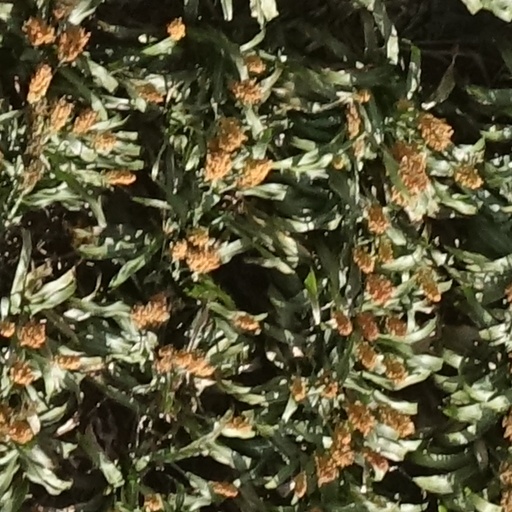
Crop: sorghum